Terlig

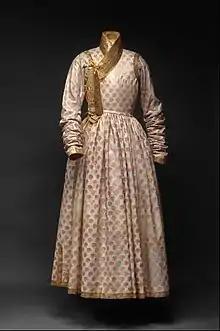

The terlig worn in the Ilkhnate regions had a combination of both Mongol and Islamic culture characteristics, such as roundel patterns and pseudo-Kufic inscription. The main differences from the Yuan dynasty terlig is the presence of tirāz bands in the forms of strips and in the way some of the clothing were worn together. The Islamic influences led to the implementation of bands (possibly reinforcement strips) along the shoulders and the arms. The terlig in the Ilkhanate was worn as an inner garment under a short-sleeved, outer coat. The waist-decoration also appears to have been less common in the Ilkhanate than in the Yuan dynasty. The collars could also be found in different shapes, such standing collars; this marked another difference from those on the terligs worn in the Yuan dynasty.